North Shore Mountains

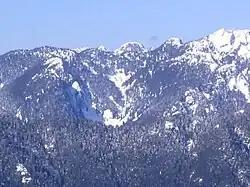
A view of the North Shore Mountains as seen looking west from the Mount Seymour alpine area in March. The sharp-pointed peak near the upper right is Crown Mountain.

There are dozens of individual mountains in the North Shore Mountains. The list below is incomplete.